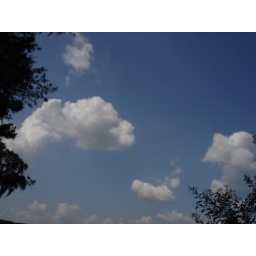
clouds over lake